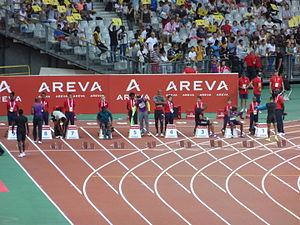
Orano est une multinationale française spécialisée dans les métiers du combustible nucléaire, de l'amont à l'aval du cycle.